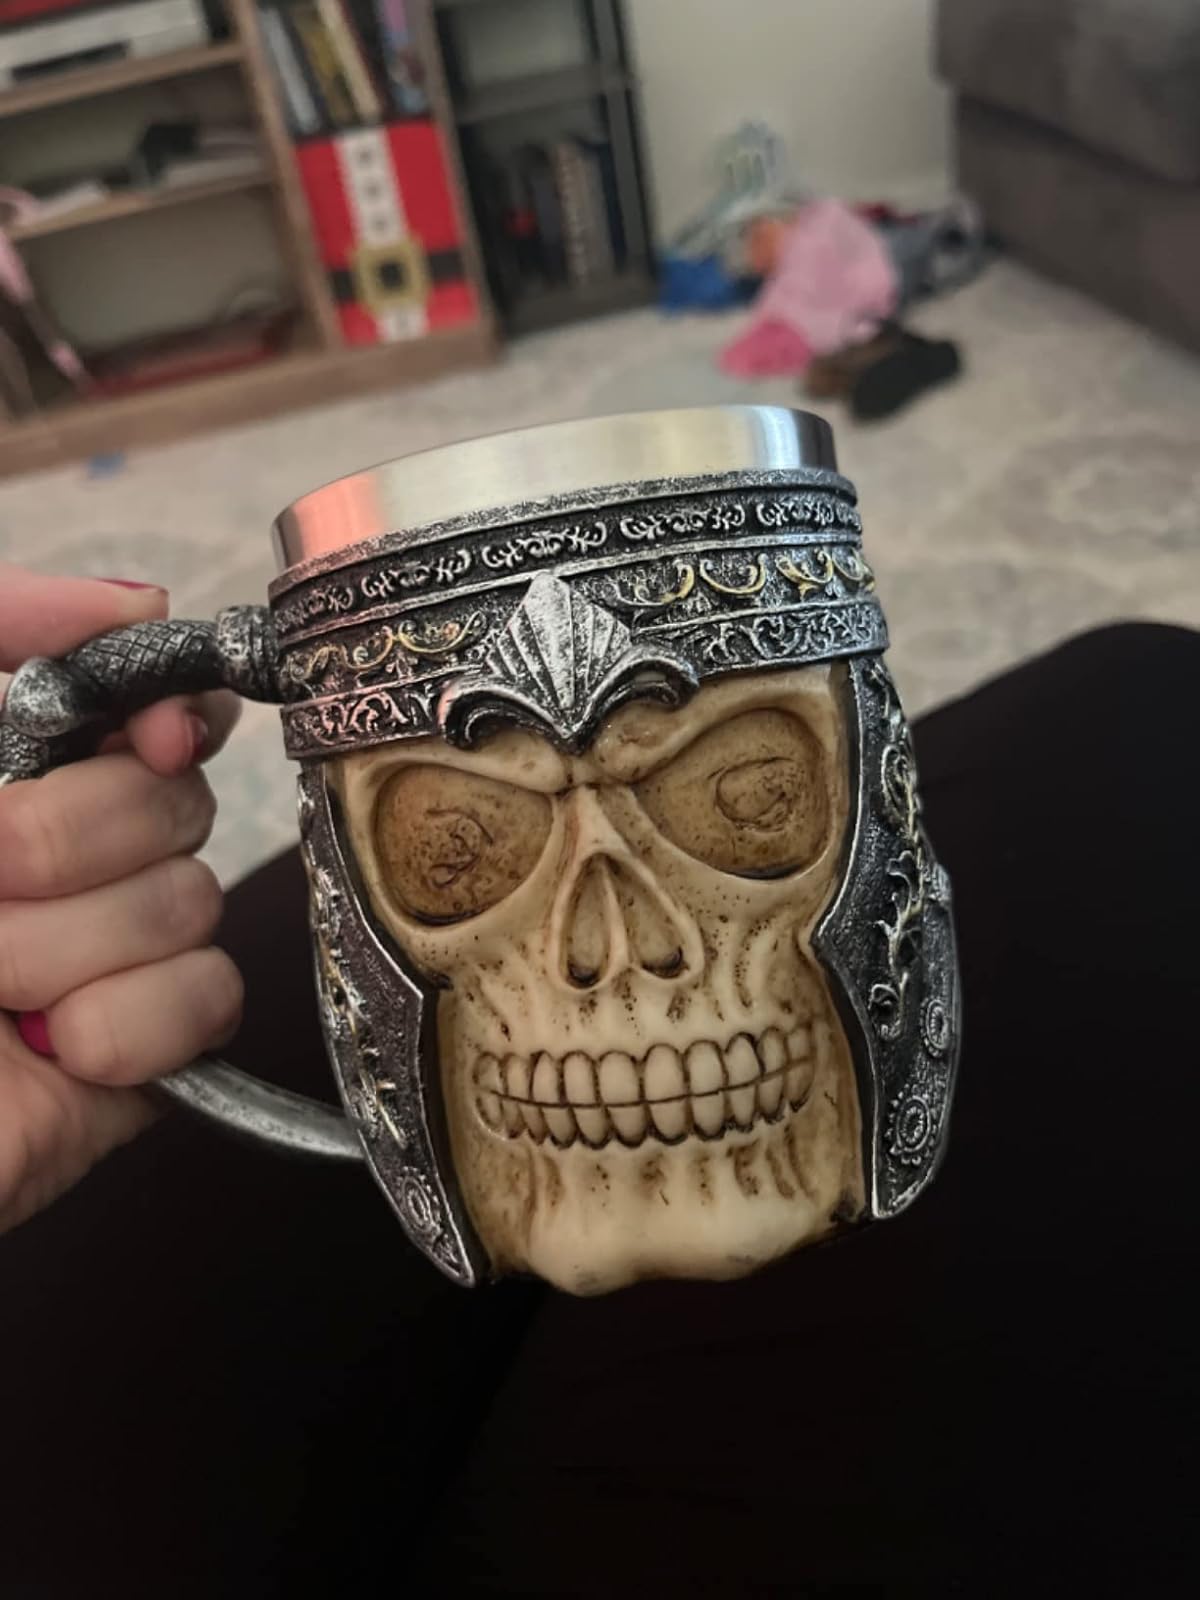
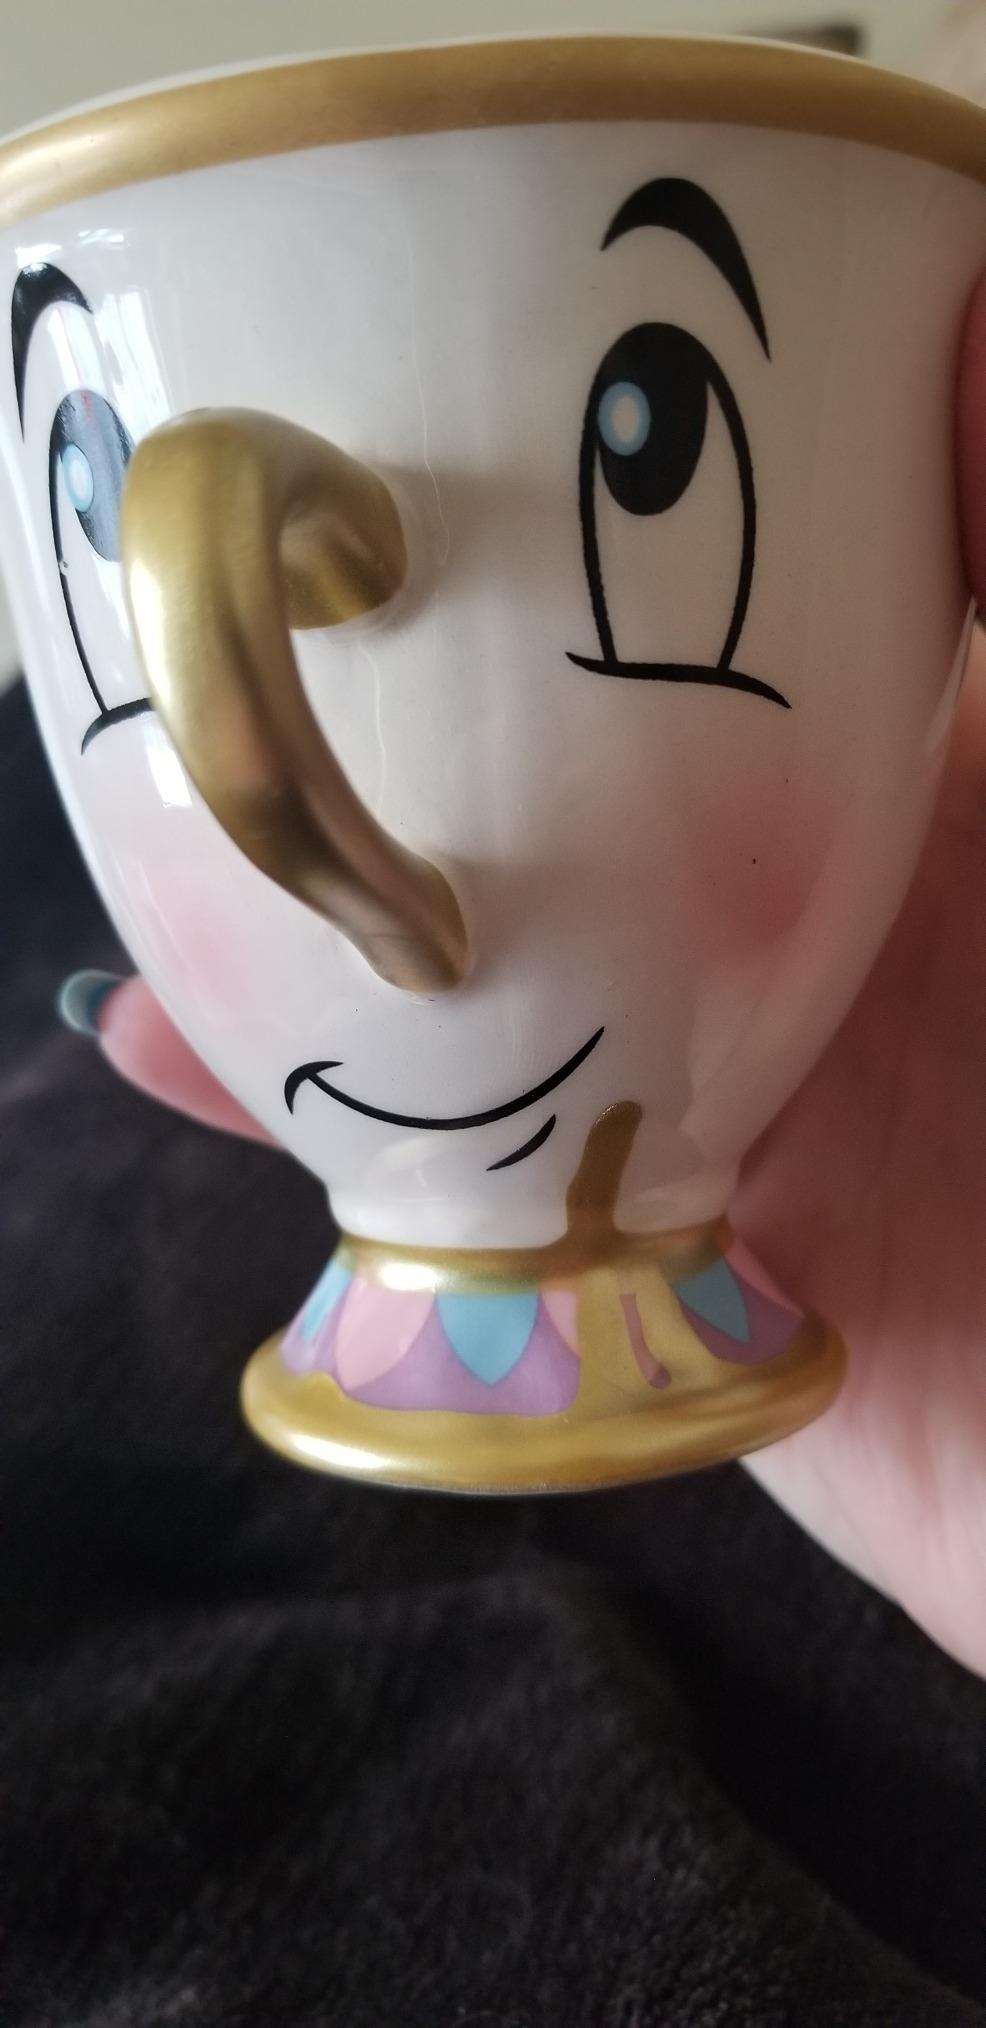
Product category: items_mug
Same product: no